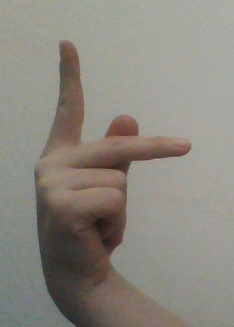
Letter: dha